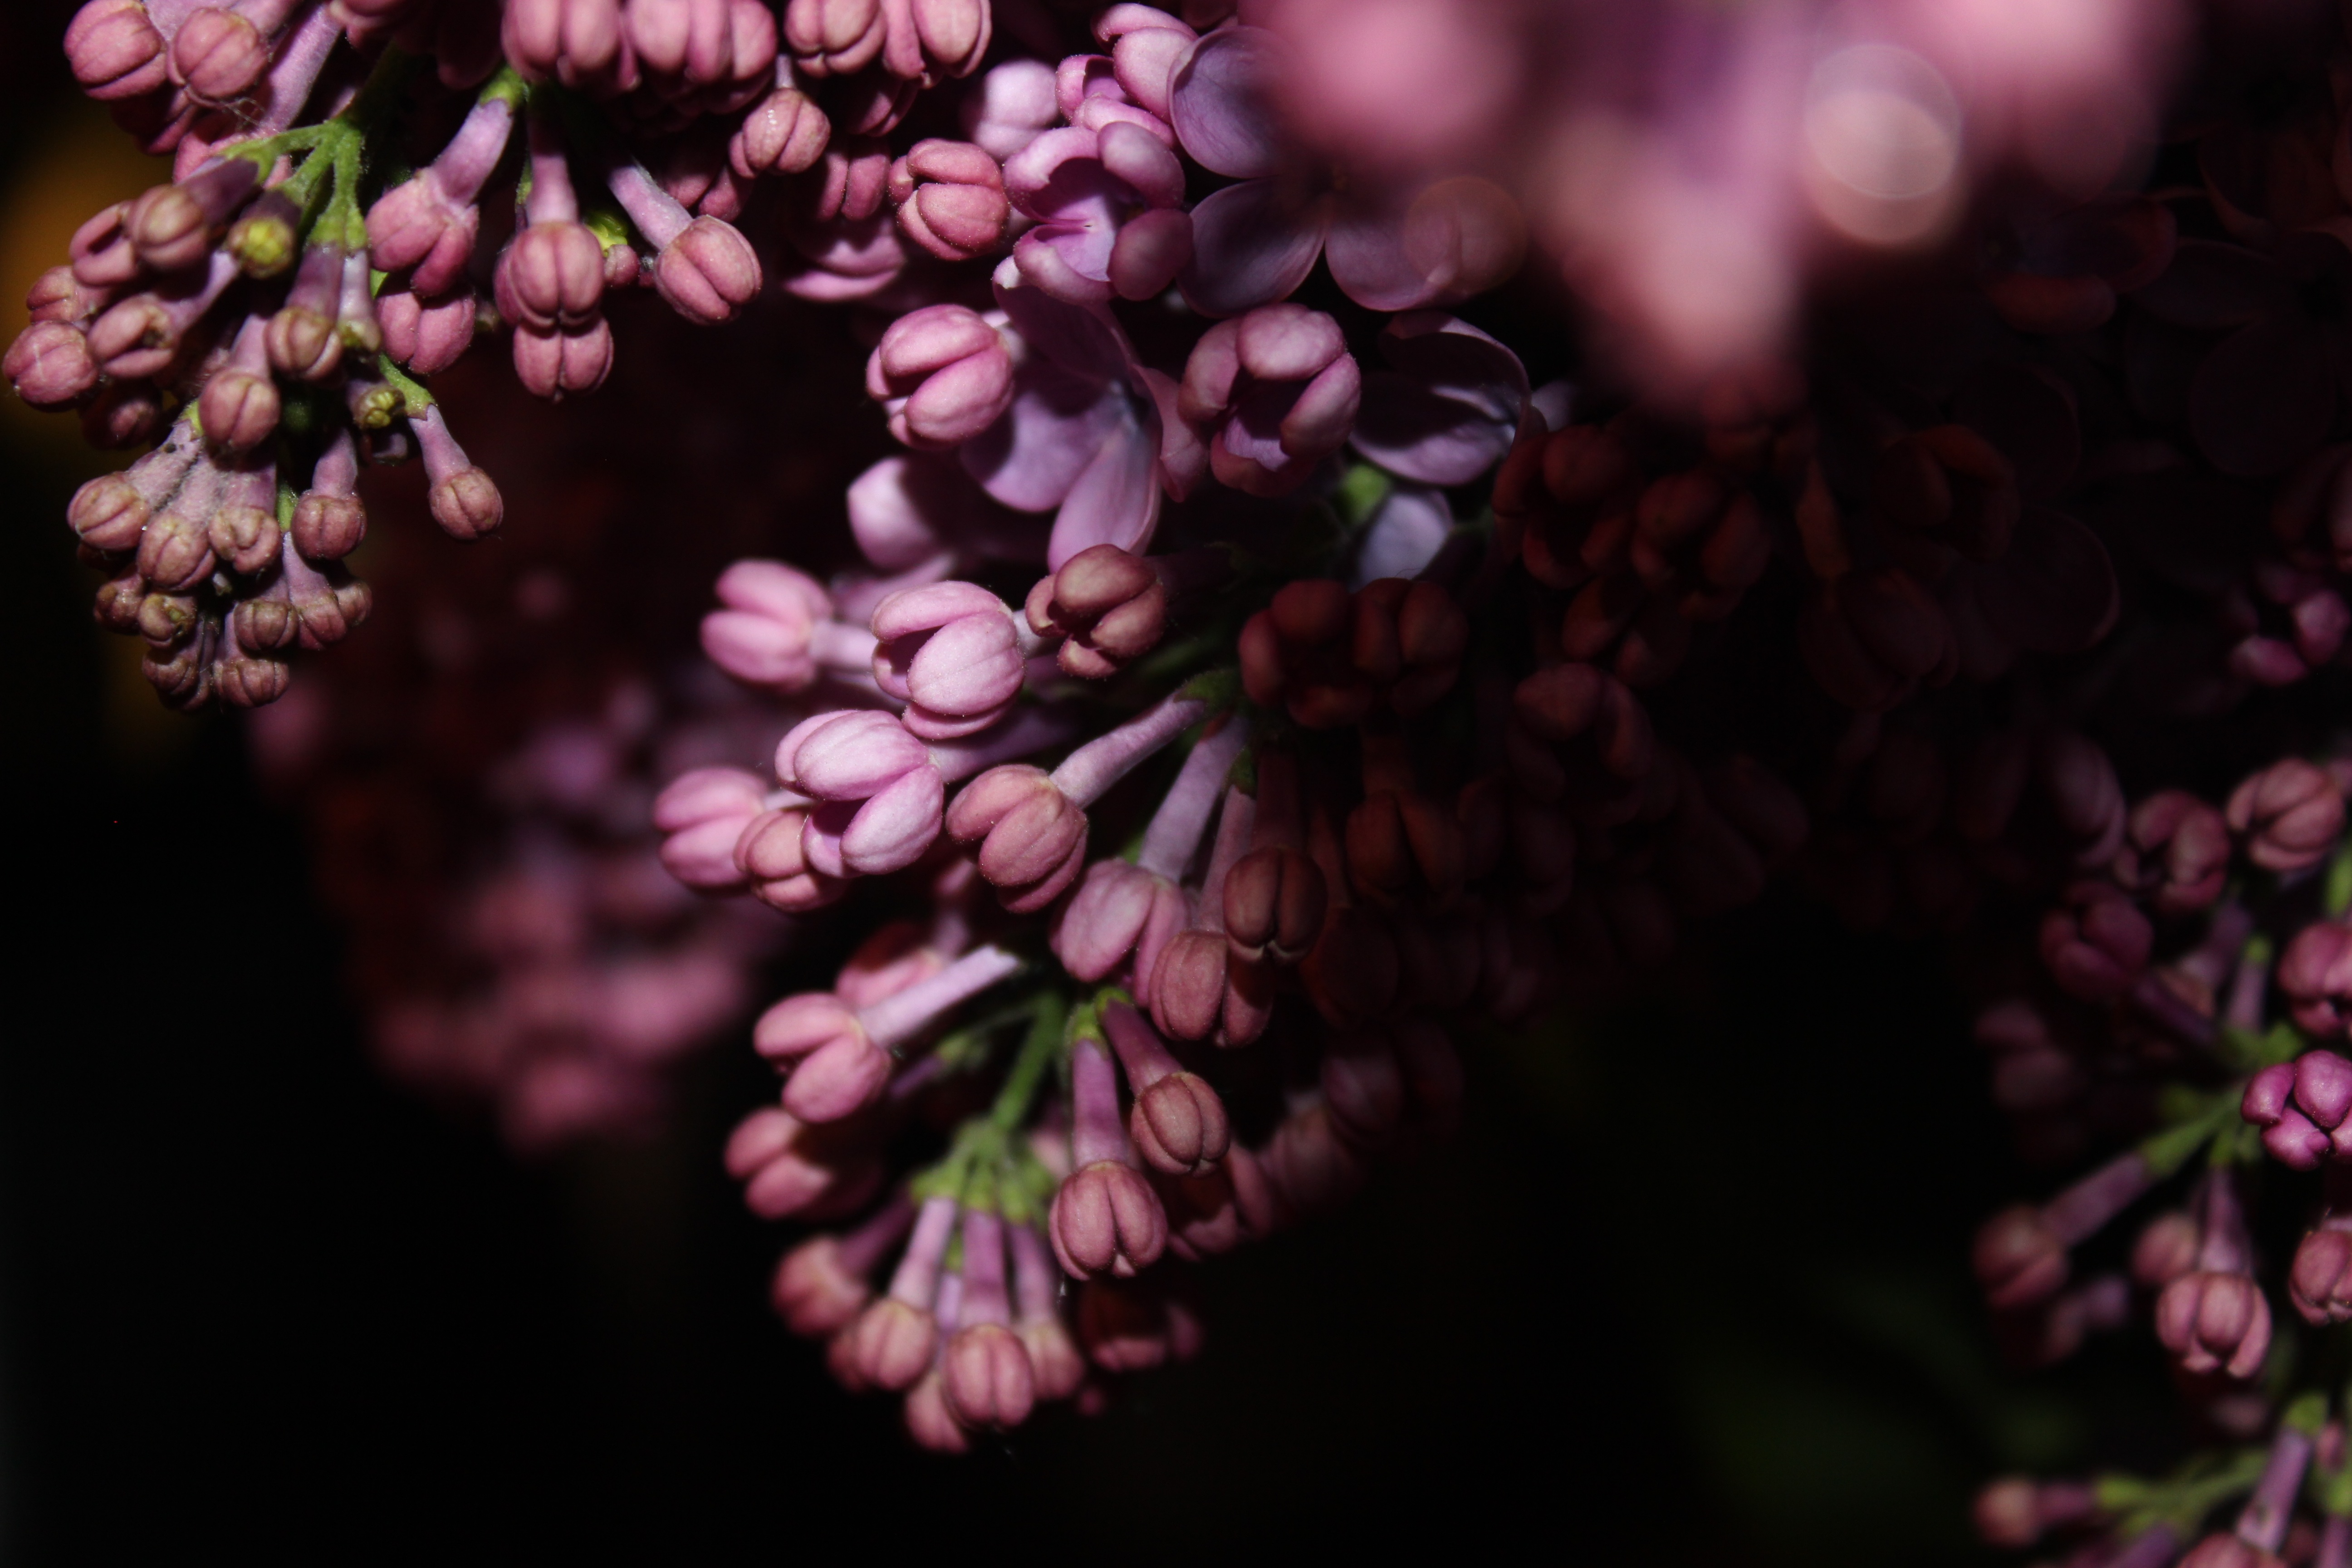
nature, branch, blossom, plant, photography, leaf, flower, purple, petal, spring, botany, flora, purple flowers, lilac, macro photography, flowering plant, summer lilac, land plant